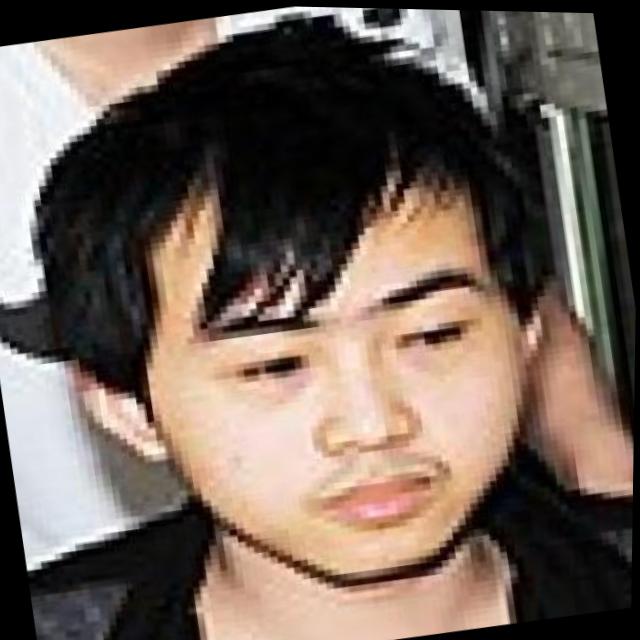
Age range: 13-20